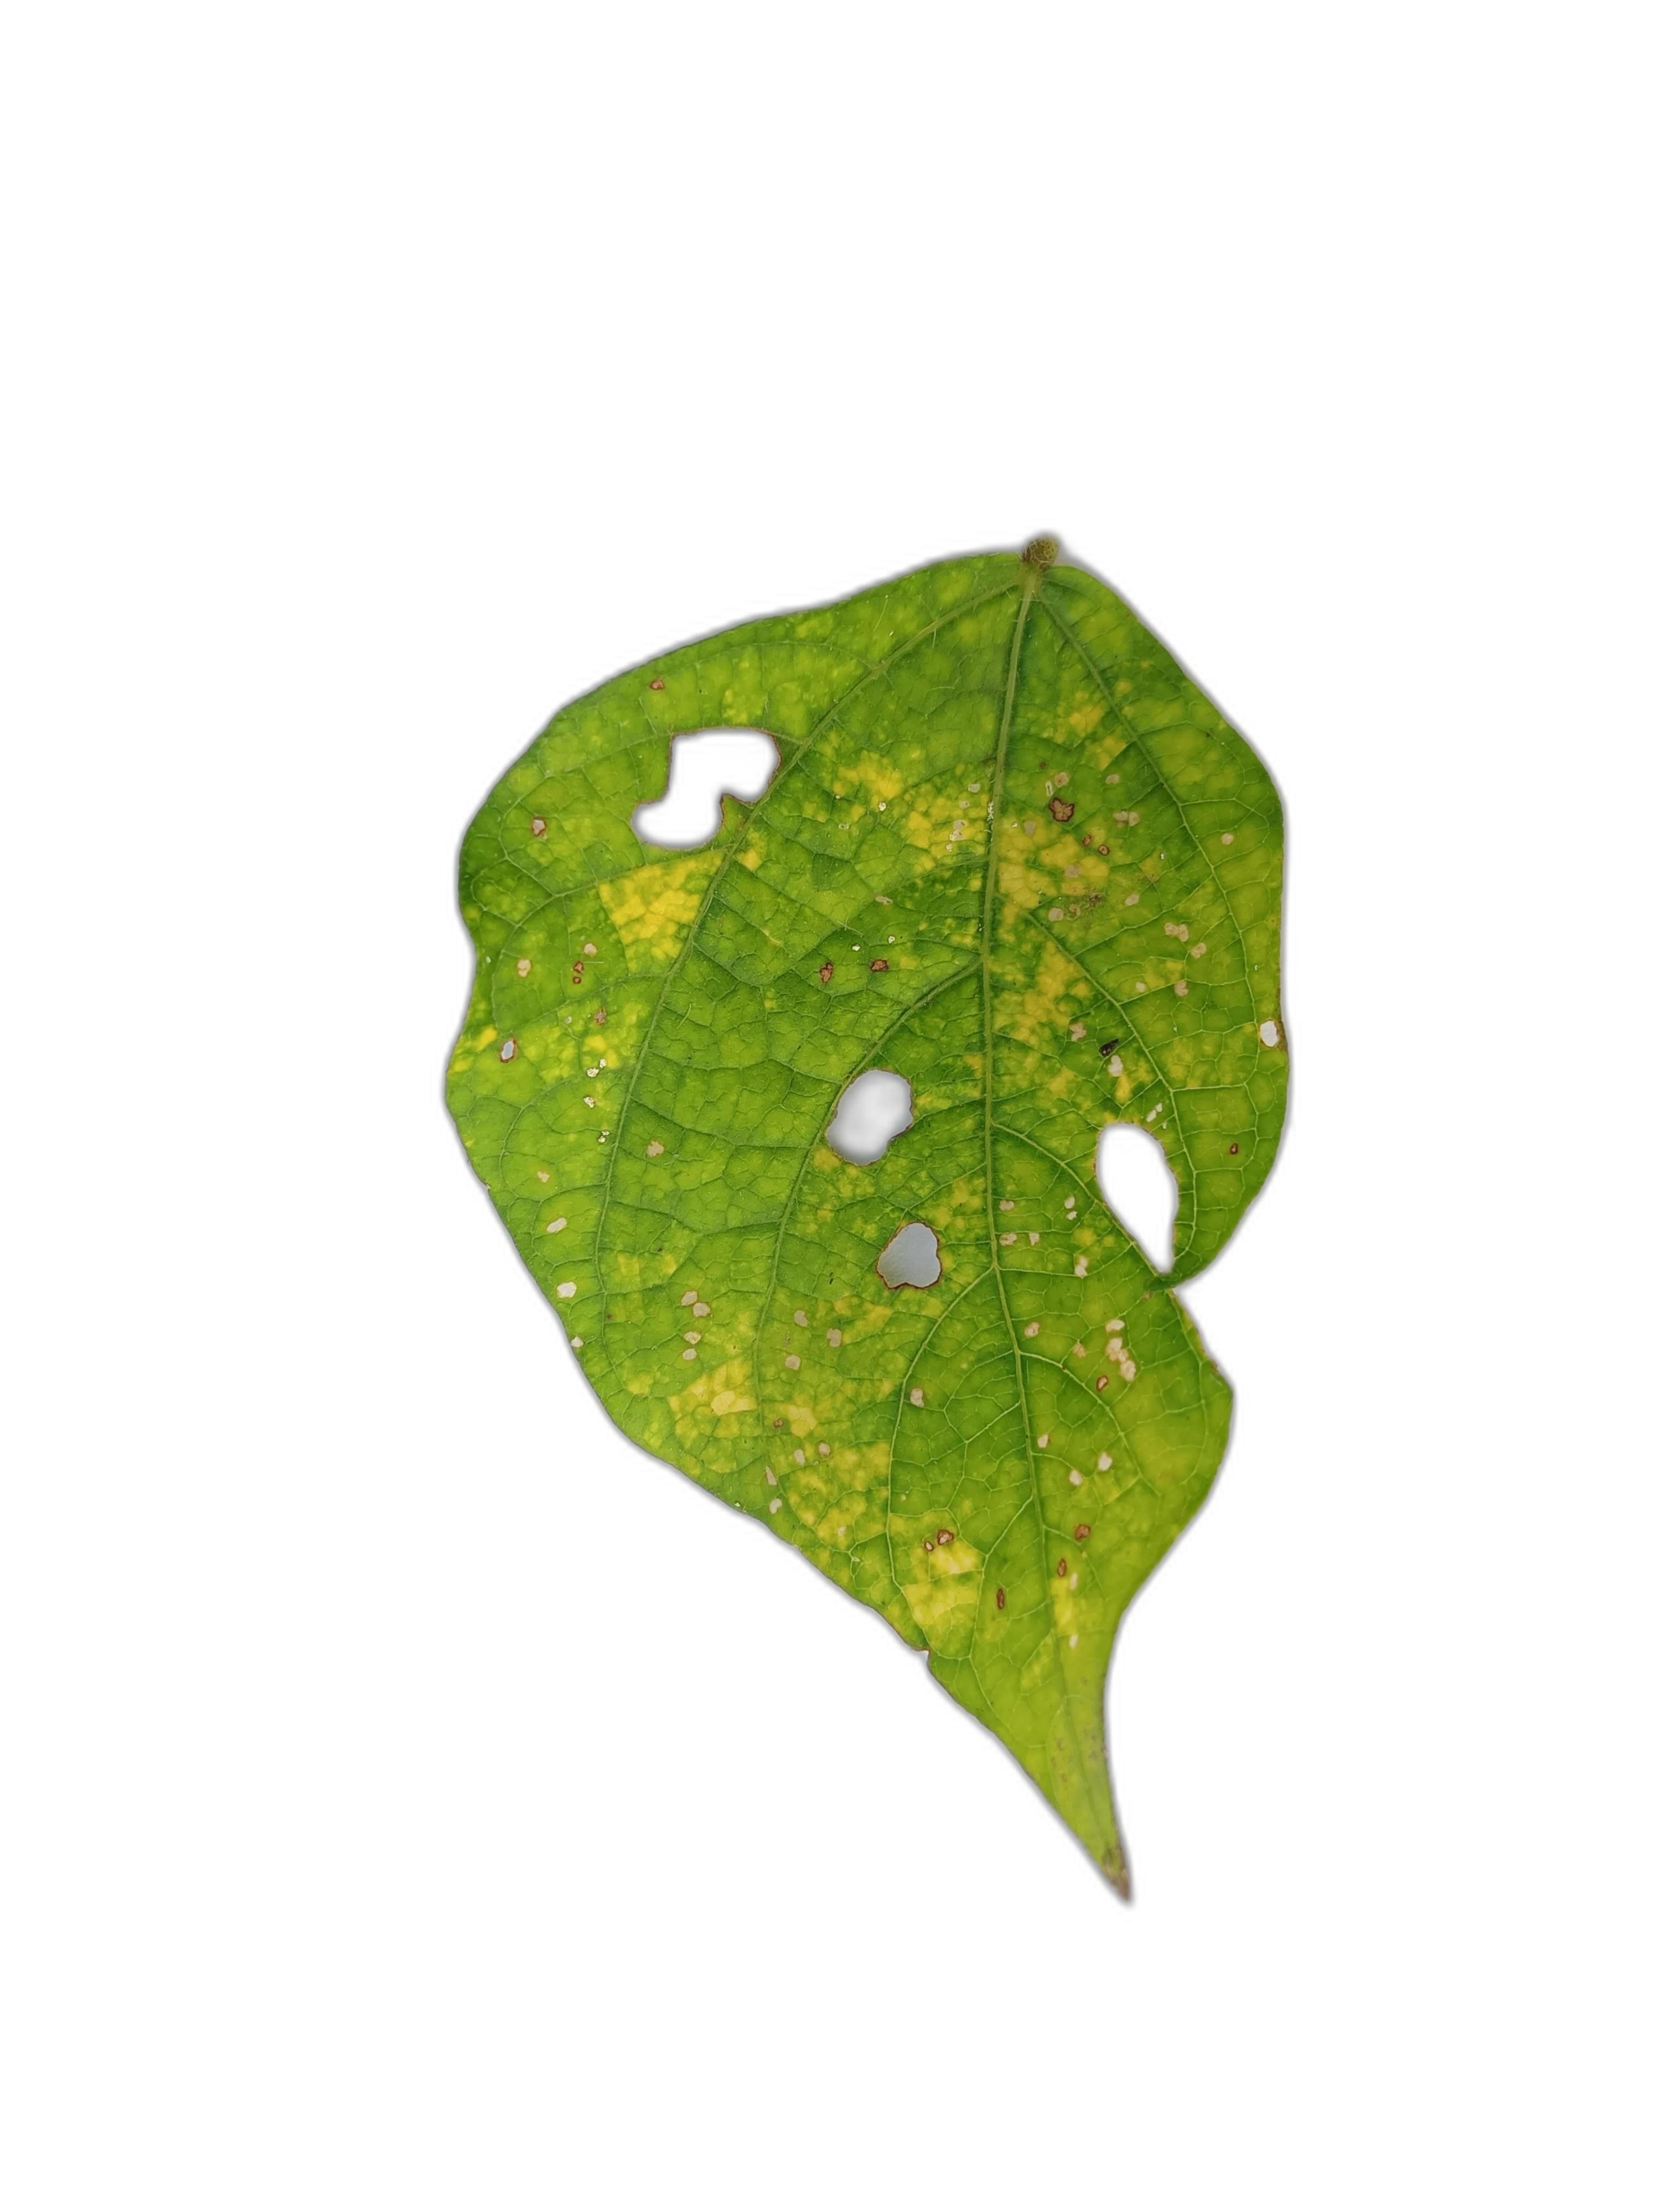
Label: Yellow Mosaic